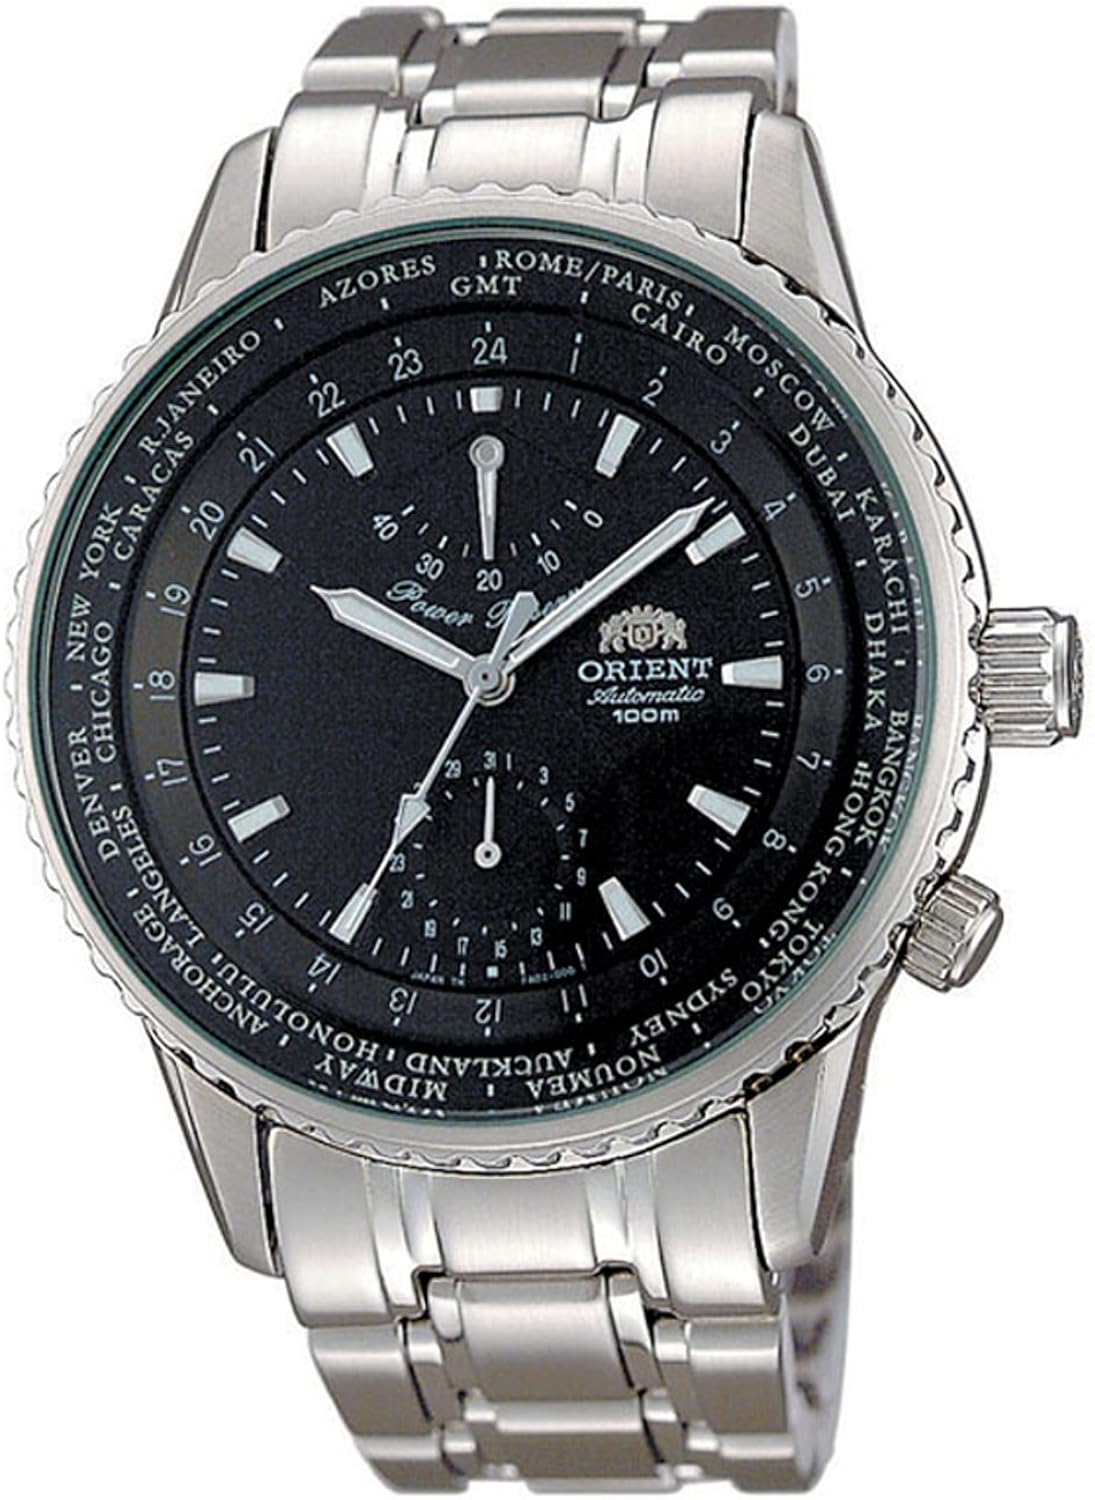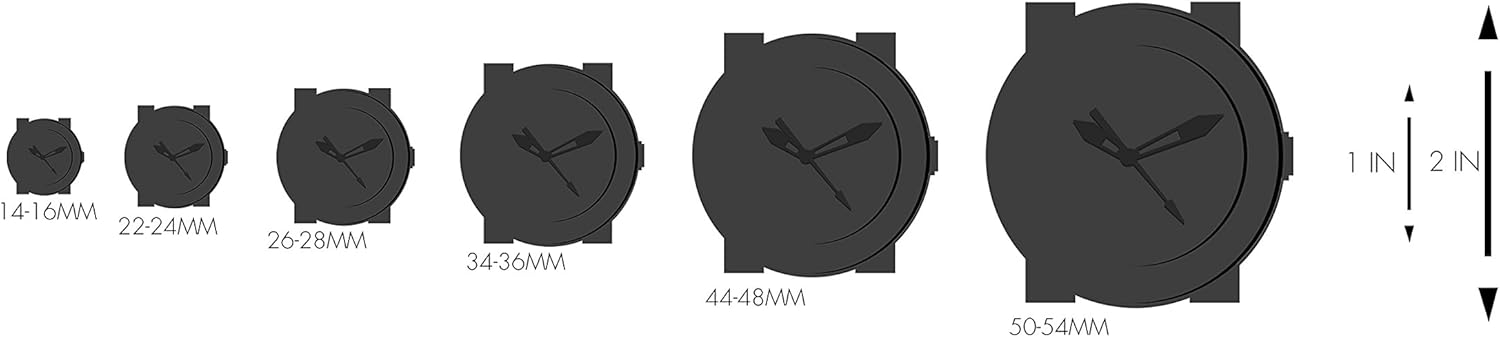
Orient Men's CFA02001B Tourist Power Reserve Meter Watch
Category: AMAZON FASHION
Orient Watch: Orient CFA02001B men's watch features polished finish stainless steel case with screw down crown and case back. This great watch also comes with high quality Japanese automatic movement, scratch resistant mineral crystal, water resistant up to 100 meters, 8 3/4 inches polished finish stainless steel bracelet with fold over clasp and black dial with power reserve indicator, date display sub-dial, dual time function, GMT, 24 hour dial, world timer, luminous hands and hour markers. A stately and sophisticated timepiece with lots of "WOW" factor, this Orient watch stands head and shoulders above the competition. Featuring a sleek and durable design that is buoyed by world renown craftsmanship, Orient watches boast only the best Japanese movements. Don't miss out on your opportunity to own this Orient today! The Orient Story The Orient Story Orient Watch was formally established in July 13th, 1950 in Tokyo. Orient Watch has focused on mechanical watch making, specializing in self-winding watches using only our in-house movements. Orient is considered one of the "Big Three" watch companies in Japan, but what sets them apart from the competition is that they have dedicated themselves in the advancement of mechanical watch making. The Orient Watch Company produces their mechanical movements in-house at their facility in Japan. These movements are dedicated for the use Orient's own mechanical watches. This list of industry abnormalities with the consideration of being one of the most affordable choices makes Orient an exceptional experience in the world of time keeping, and yet remains as one of the most obtainable. Orient is a brand unlike any other... It is profoundly unique. Orient In-House Movements Orient Watch is known throughout the world as Japan's mechanical watch. The center of Orient's philosophy is to be and remain a true watch maker accessible to all. In practice, this means an unyielding determination to design, manufacture and assemble the best mechanical movements. Now after 59 years, Orients passion for the art of time keeping has led to becoming the largest mechanical watch manufacturer in Japan. Orient 1 YEAR LIMITED WARRANTY - Located in Los Angeles, California, Orient's American Service Station provides owners with a Warranty and Repair office now in the USA. See more
Features: Slide rule function | Solid band | 40-hour power reserve meter | World time; screw caseback | Water-resistant to 100 M (330 feet)